WWE Women's Championship (1956–2010)

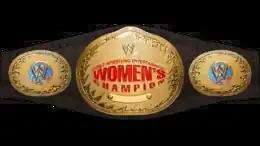
The final belt design of the original WWE Women's Championship.(2002–2010)

The 1956 to 2010 version of the WWE Women's Championship was a women's professional wrestling world championship in World Wrestling Entertainment (WWE). The company claims a lineage that dates back to September 18, 1956, when The Fabulous Moolah became the third NWA World Women's Champion, although it had only been a part of the WWE (then the World Wrestling Federation; WWF) since 1984.